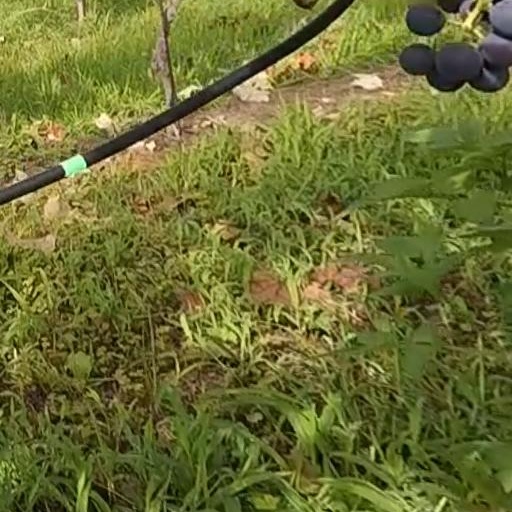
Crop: grape